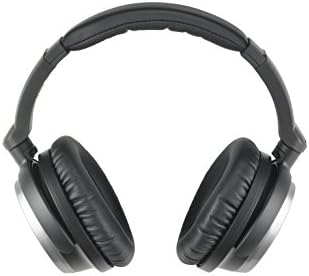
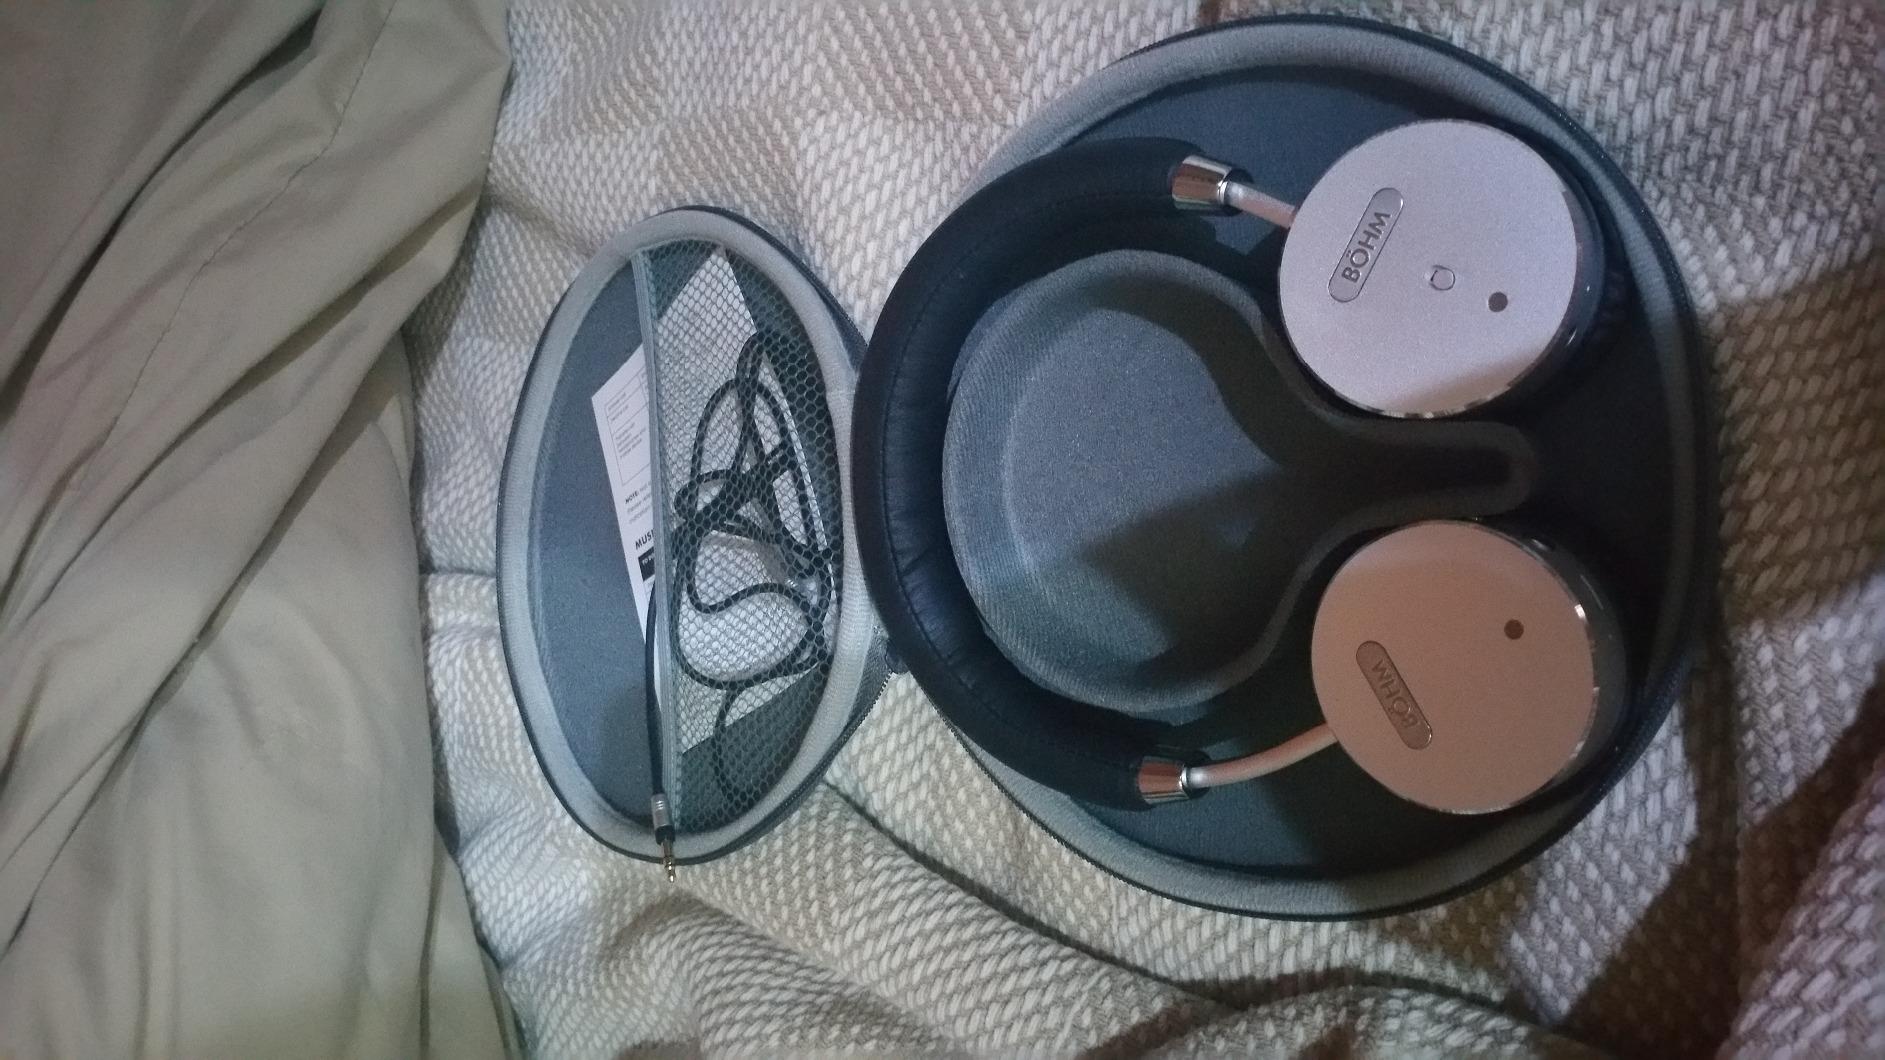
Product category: headphones
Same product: no